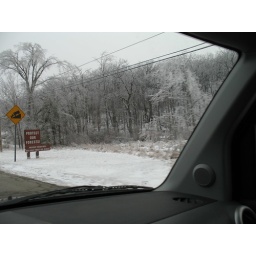
Taken while driving home from New Jersey. This is along the road which goes over High Point.